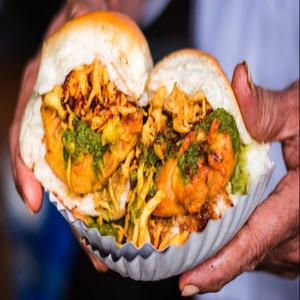
Dish: vadapav